Arizona Wildcats baseball

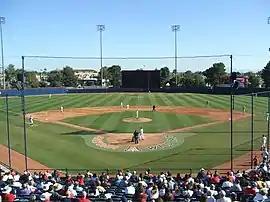
Kindall Field where the Wildcats played baseball until 2012, when they relocated to nearby Hi Corbett Field

The Arizona Wildcats baseball team is the intercollegiate men's baseball program representing the University of Arizona in Tucson, Arizona, United States. They compete in the Big 12 Conference (Big 12) of NCAA Division I.